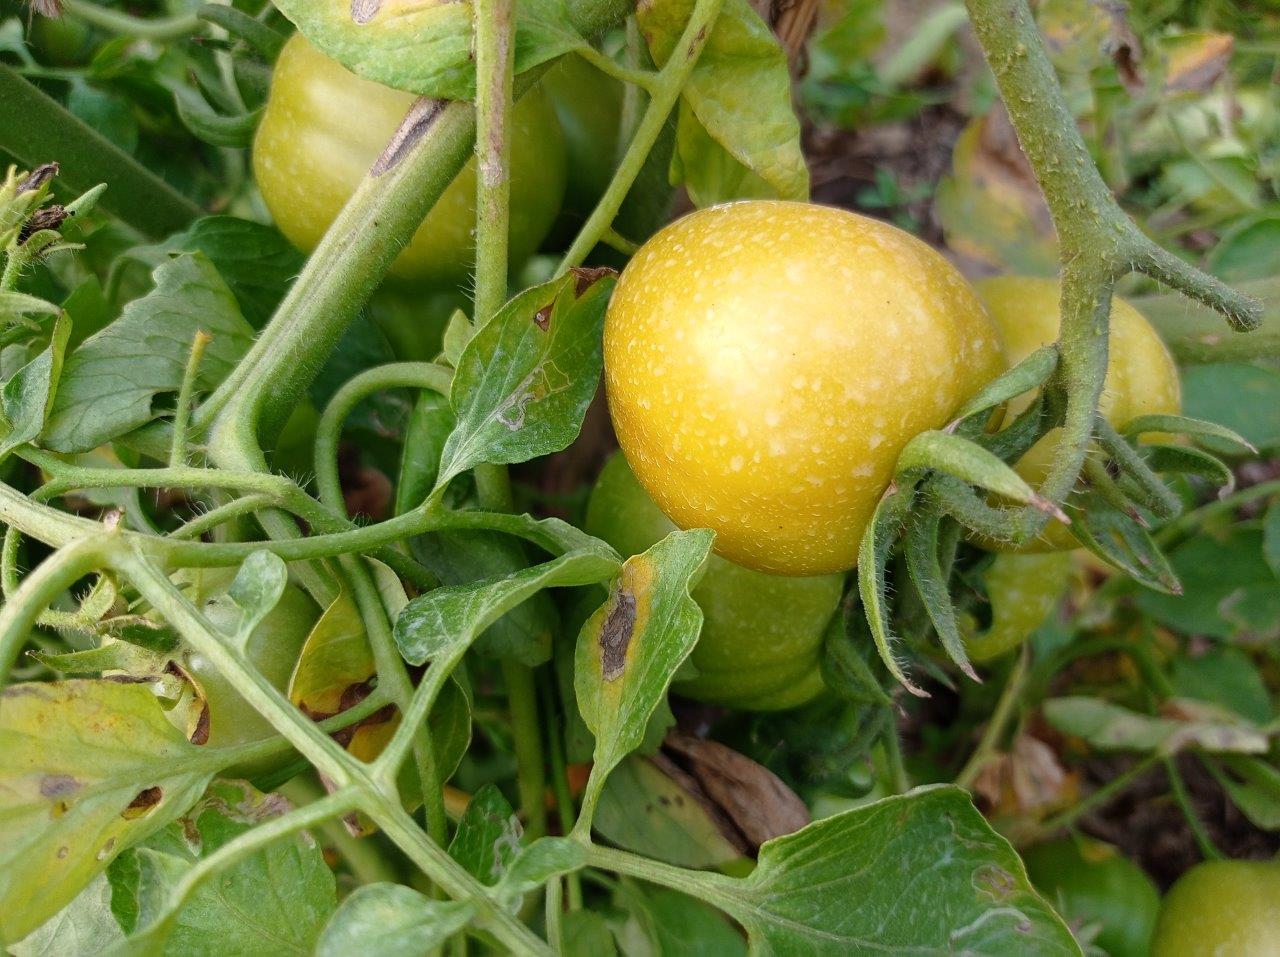
Maturity: Mature